Napoleonic looting of art

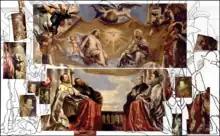
Reconstruction of "The Gonzaga Family in Adoration of the Holy Trinity", which was cut apart by French soldiers

In Italy, the practice of using special commissions to select art for appropriation was expanded and made more systematic. The librarians of the "Bibliothèque Nationale" had compiled extensive lists of the Italian books they desired. The commission included scientists Claude Louis Berthollet, Pierre Claude François Daunou, and Gaspard Monge; and artists Jacques-Pierre Tinet, Jean-Baptiste Wicar, Andrea Appiani, and Jean-Baptiste Moitte. In Lombardy, the Veneto, and Emilia-Romagna, commission members had the authority to select and acquire works at their own discretion. On May 7, 1796, the French Directorate ordered Napoleon to transfer goods from the occupied territories in Italy to France: